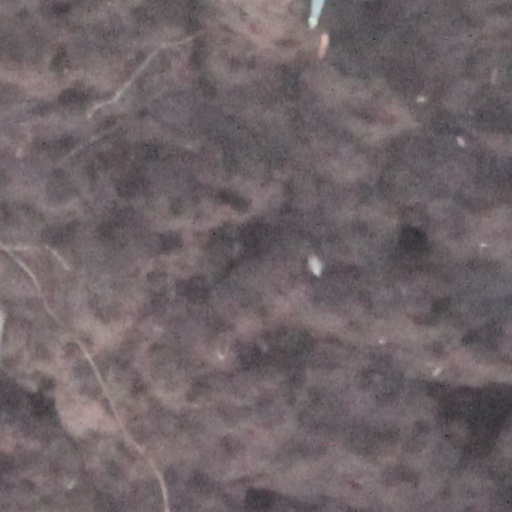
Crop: wheat